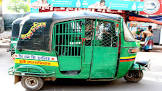
Vehicle type: Auto Rickshaws